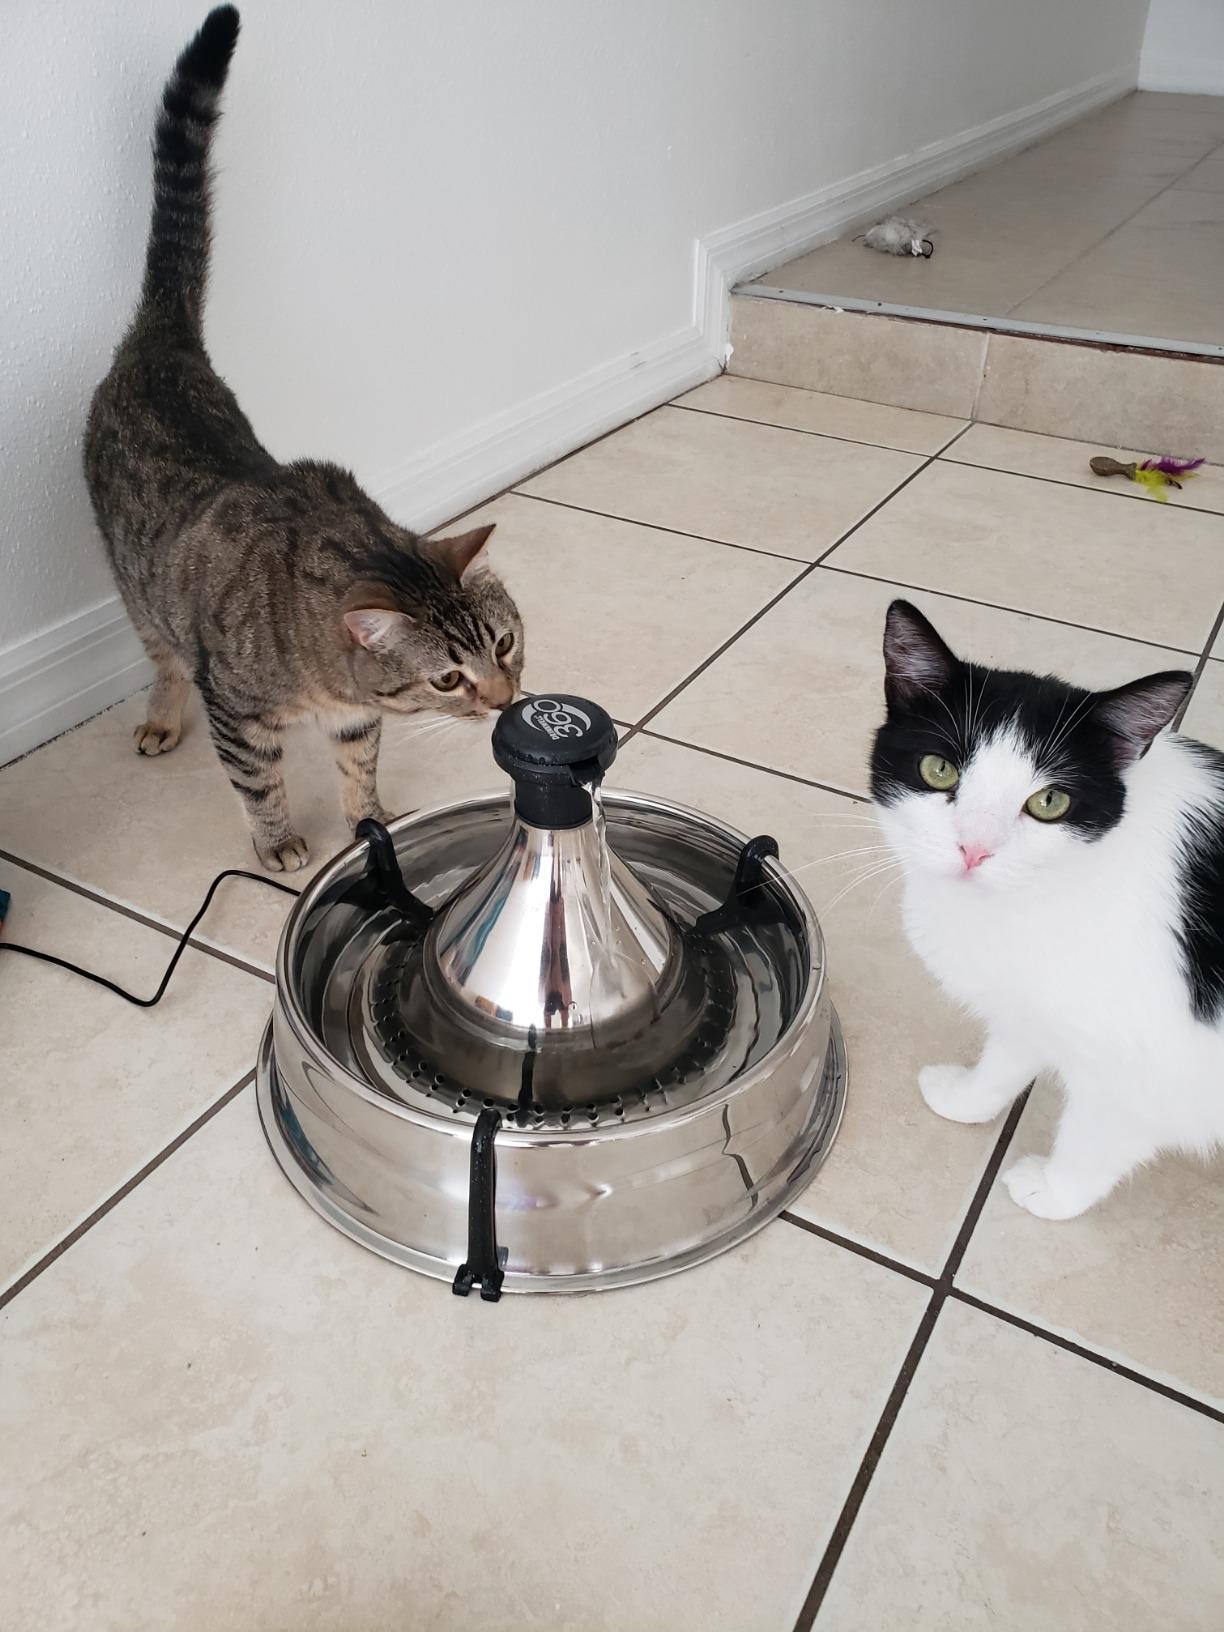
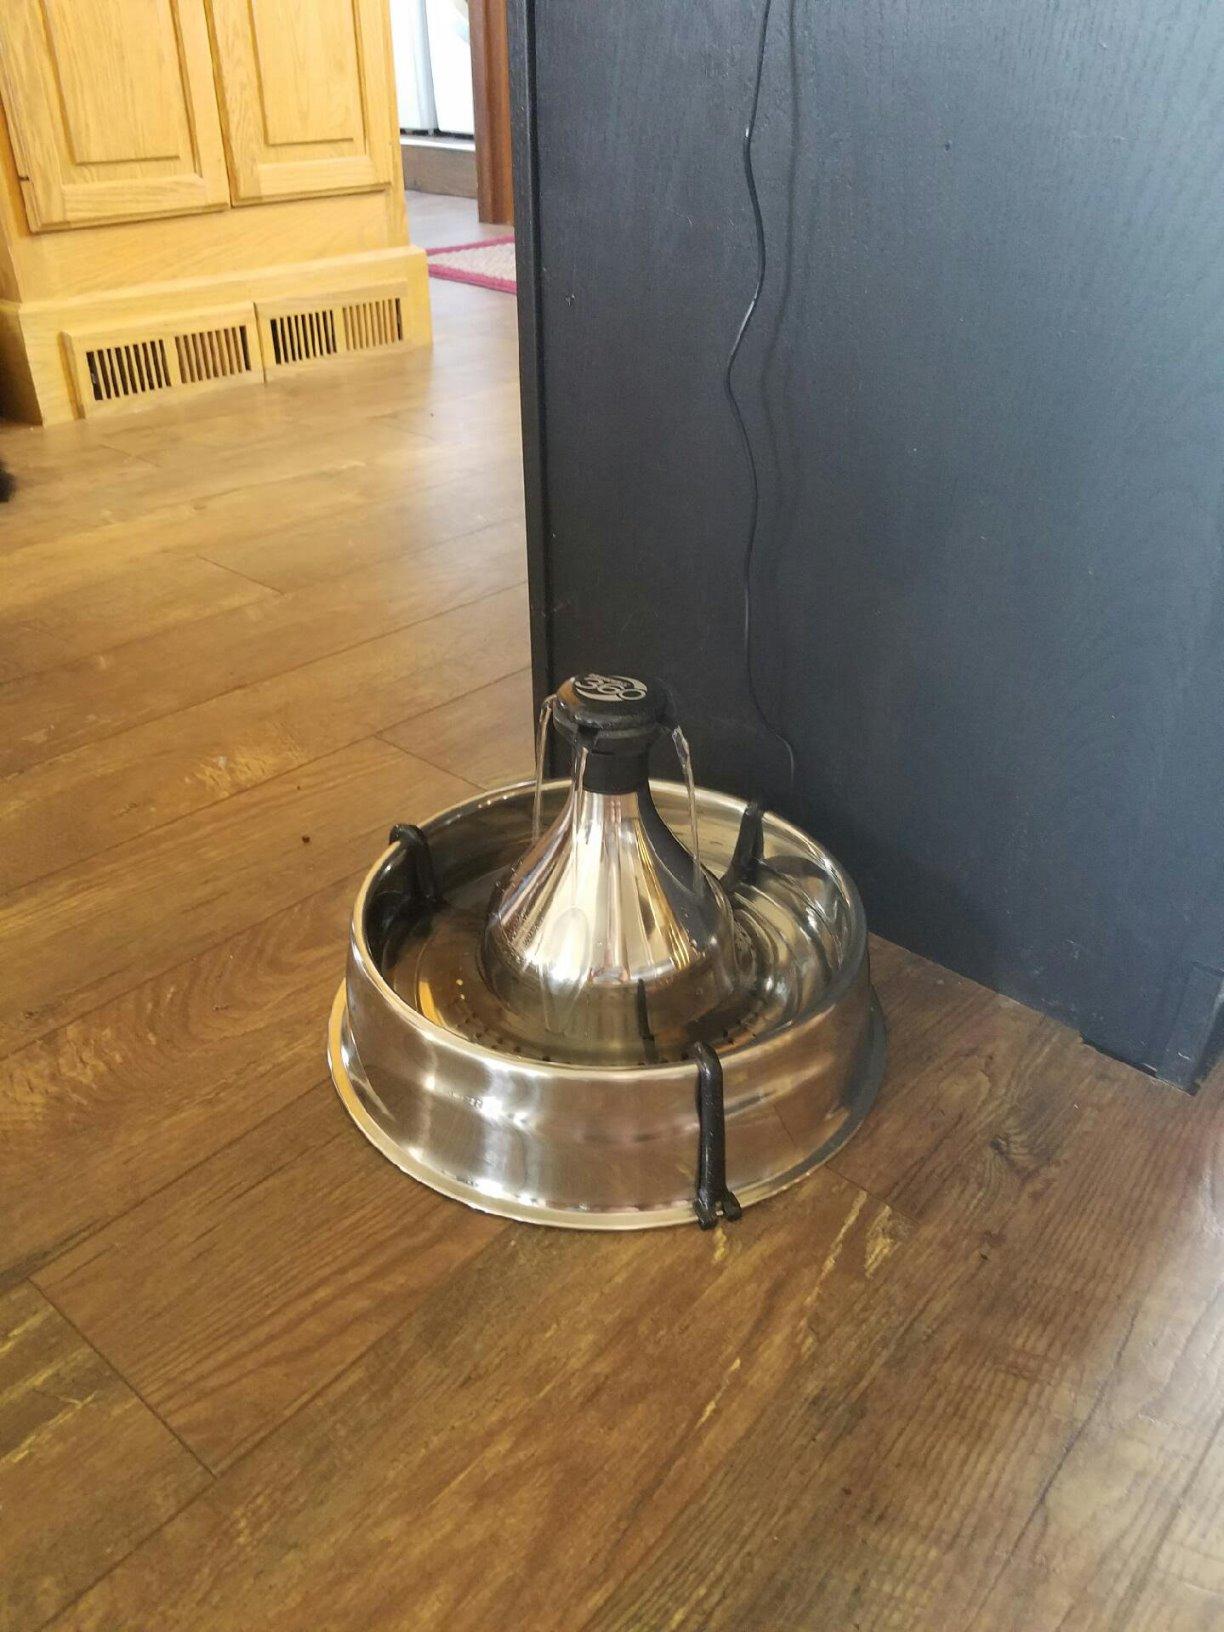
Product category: items_bowl
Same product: yes